United States Immigration and Customs Enforcement

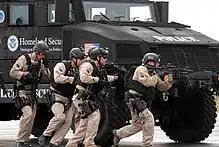
HSI Special Response Team (SRT) members training using armored vehicle at Fort Benning in Georgia

HSI is the primary investigative arm of Department of Homeland Security and consists of more than 10,300 employees who are assigned throughout 30 offices in the U.S. and 52 international offices (41 international sub-offices) around the world. Approximately 6,000 HSI employees are special agents (criminal investigators), making it the second largest investigative service in the United States, behind the Federal Bureau of Investigation (FBI).